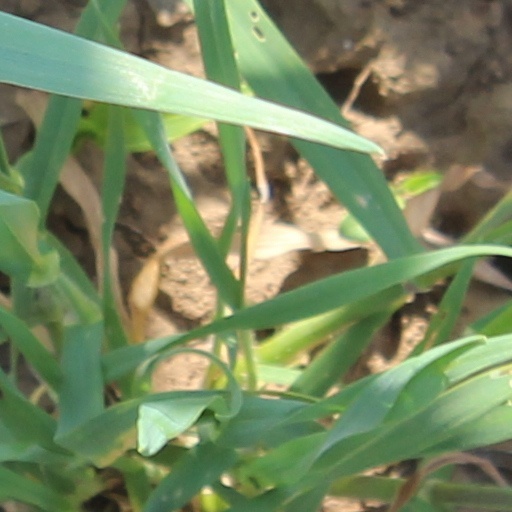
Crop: wheat